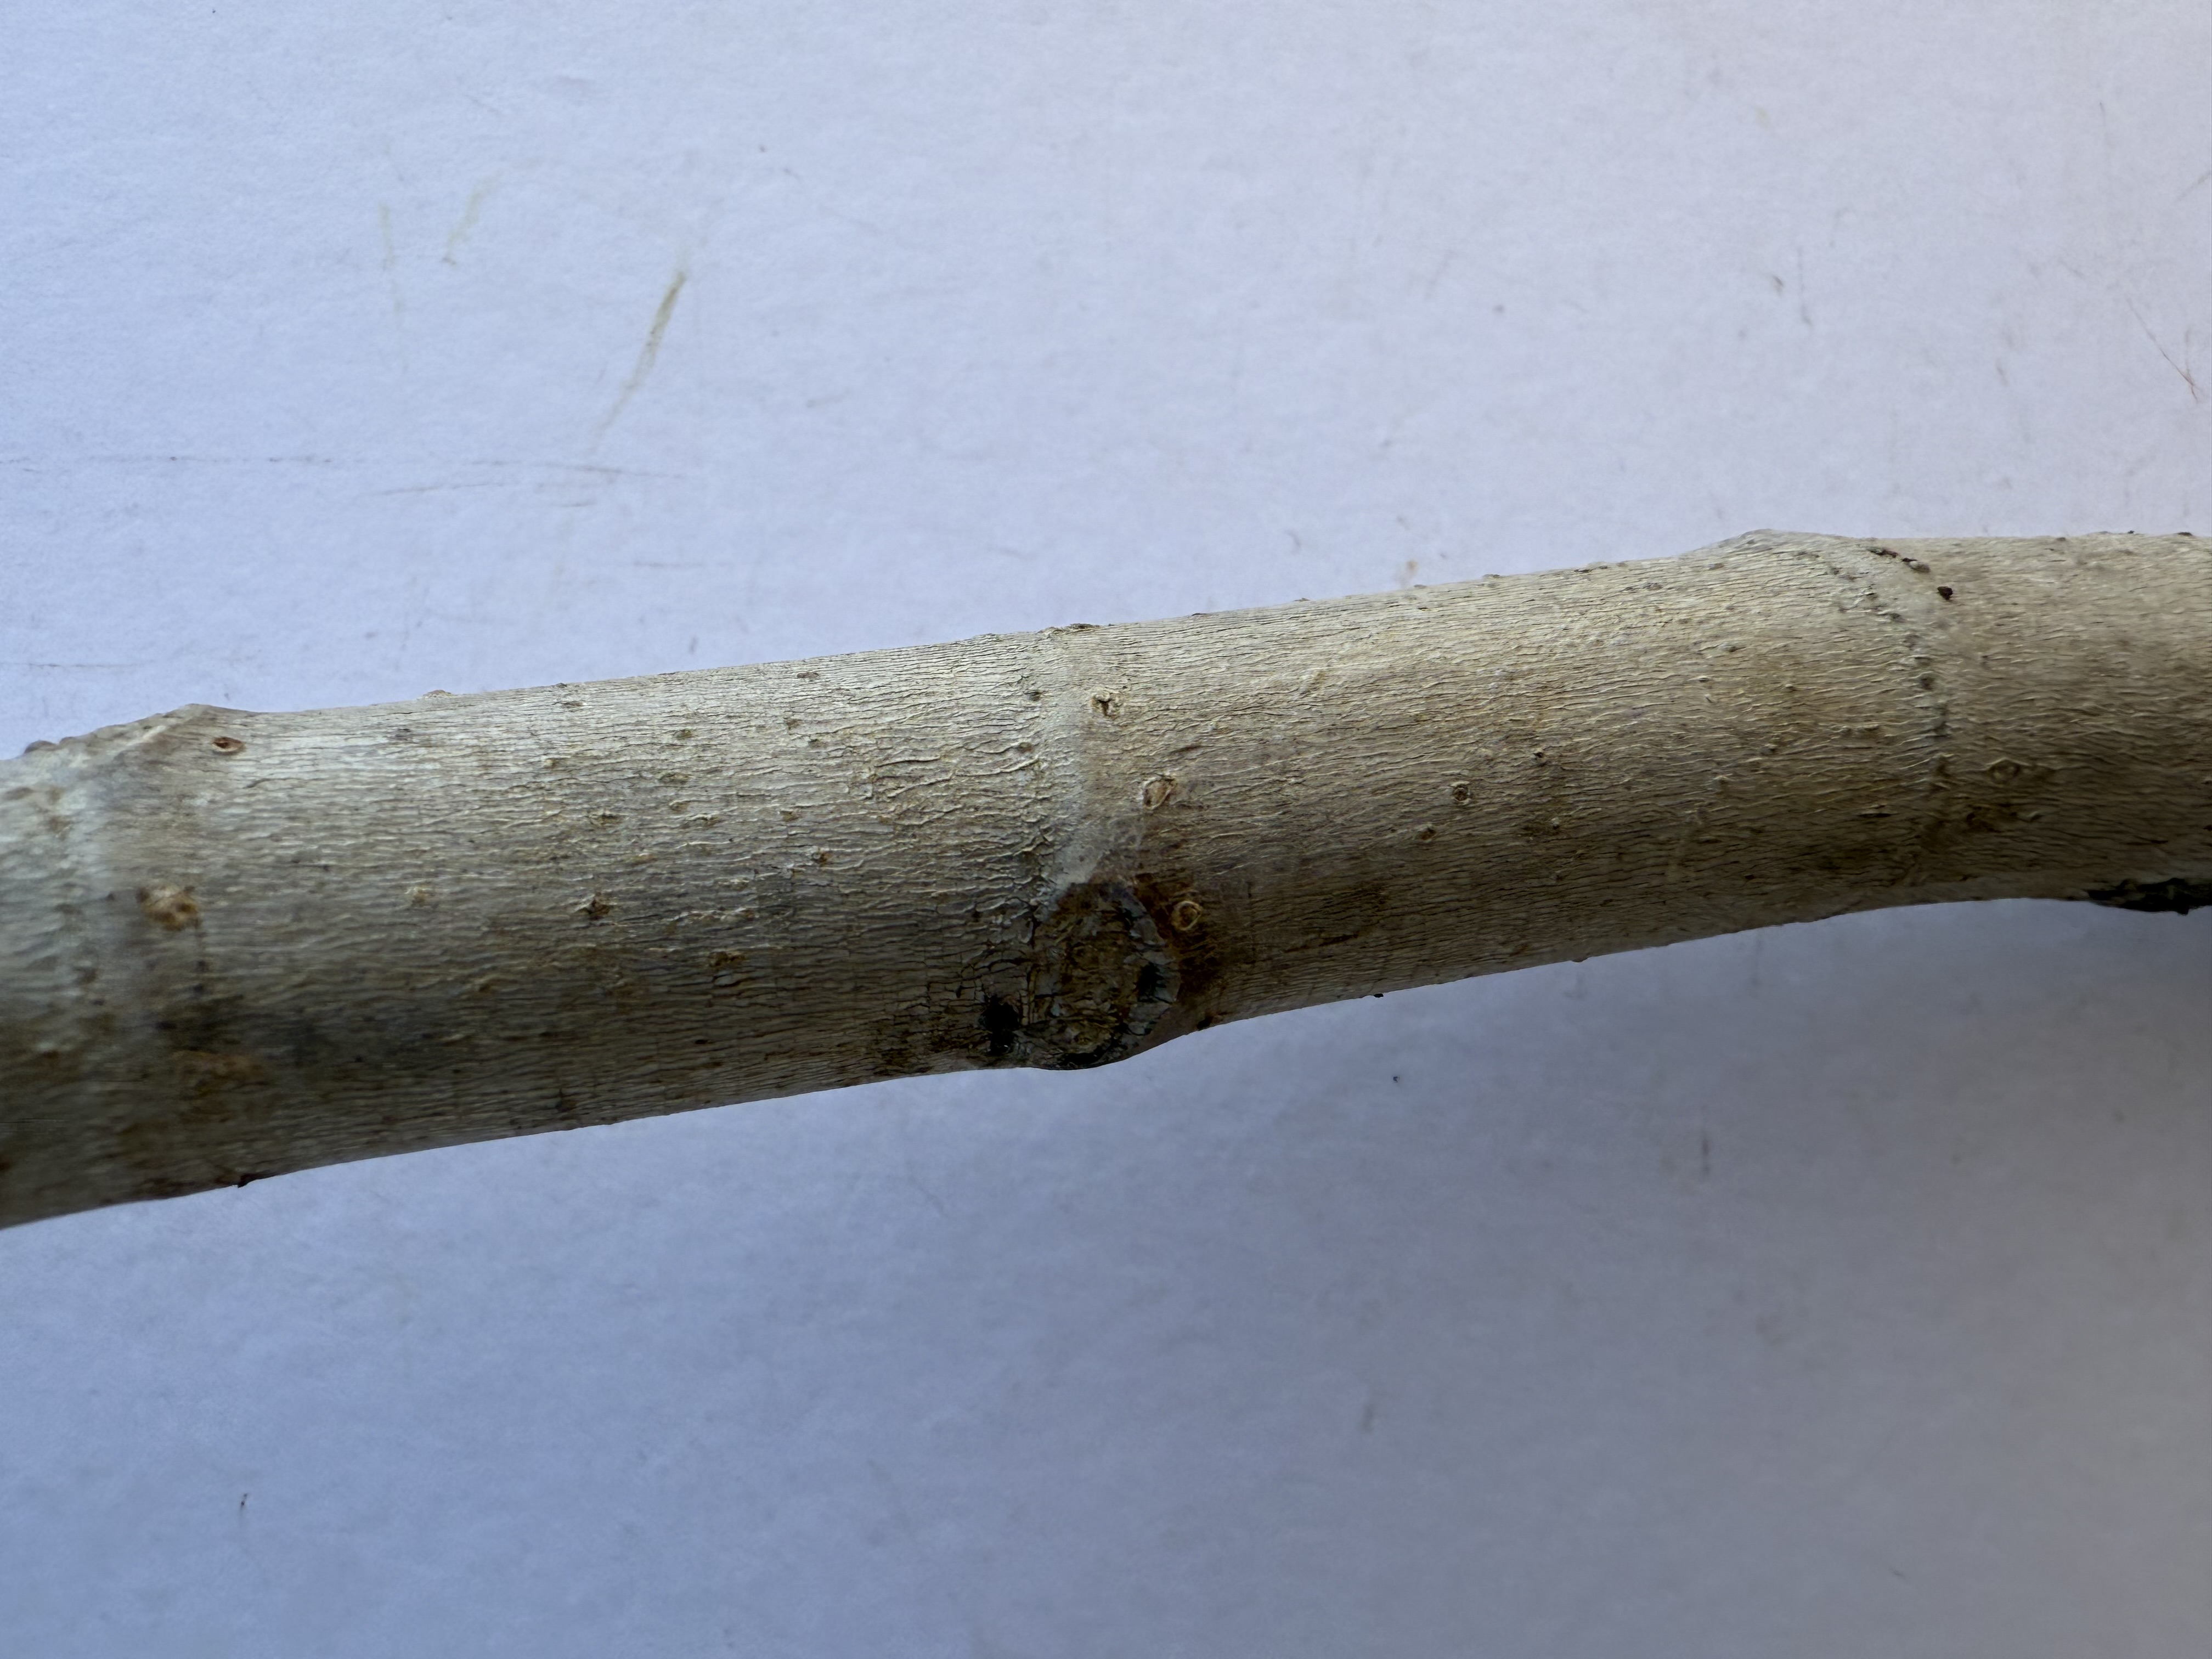
Variety: Bardacik Fig